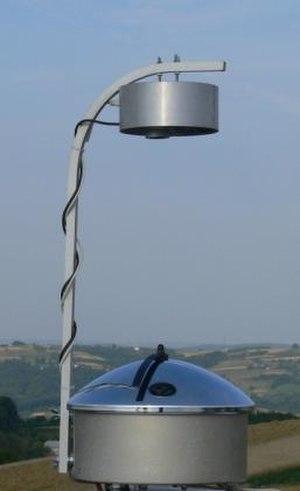
Une caméra grand angle du ciel est un appareil photographique spécialement conçu pour la météorologie. Il peut utiliser un objectif fisheye extrêmement grand pointé vers le zénith pour obtenir une vue hémisphérique du ciel ou un miroir concave pointé vers le ciel avec un appareil photographique à son foyer. Ce type de caméra peut être également utilisé pour l'étude de la canopée et le calcul de la radiation solaire arrivant au sol pour la micrométéorologie urbaine.